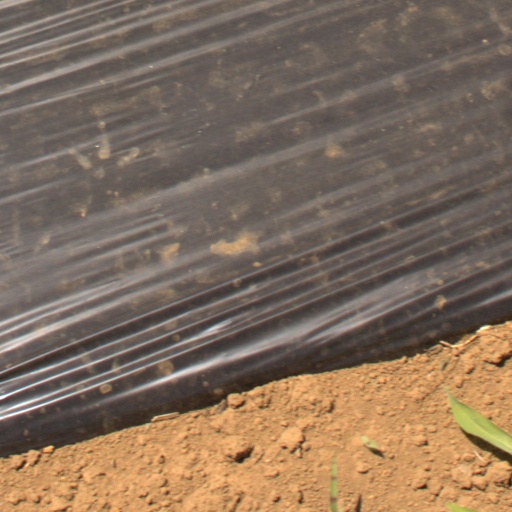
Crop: Jerusalem artichoke